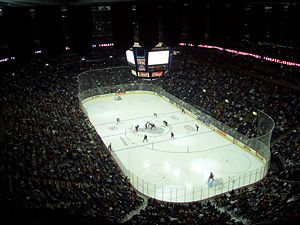
Nationwide Arena
Nationwide Arena
Nationwide Arena er en sportsarena i Columbus i Ohio, USA, der er hjemmebane for NHL-holdet Columbus Blue Jackets. Arenaen har plads til ca. 19.500 tilskuere, og blev indviet i år 2000.